Aubrey Beardsley

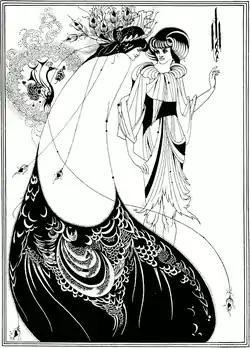
"The Peacock Skirt", 1893

He co-founded "The Yellow Book" with American writer Henry Harland, and for the first four editions, he served as art editor and produced the cover designs and many illustrations for the magazine. He was aligned with Aestheticism, the British counterpart of Decadence and Symbolism. Most of his images are done in ink and feature large dark areas contrasted with large blank ones as well as areas of fine detail contrasted with areas with none at all.